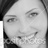
Emotion: happy